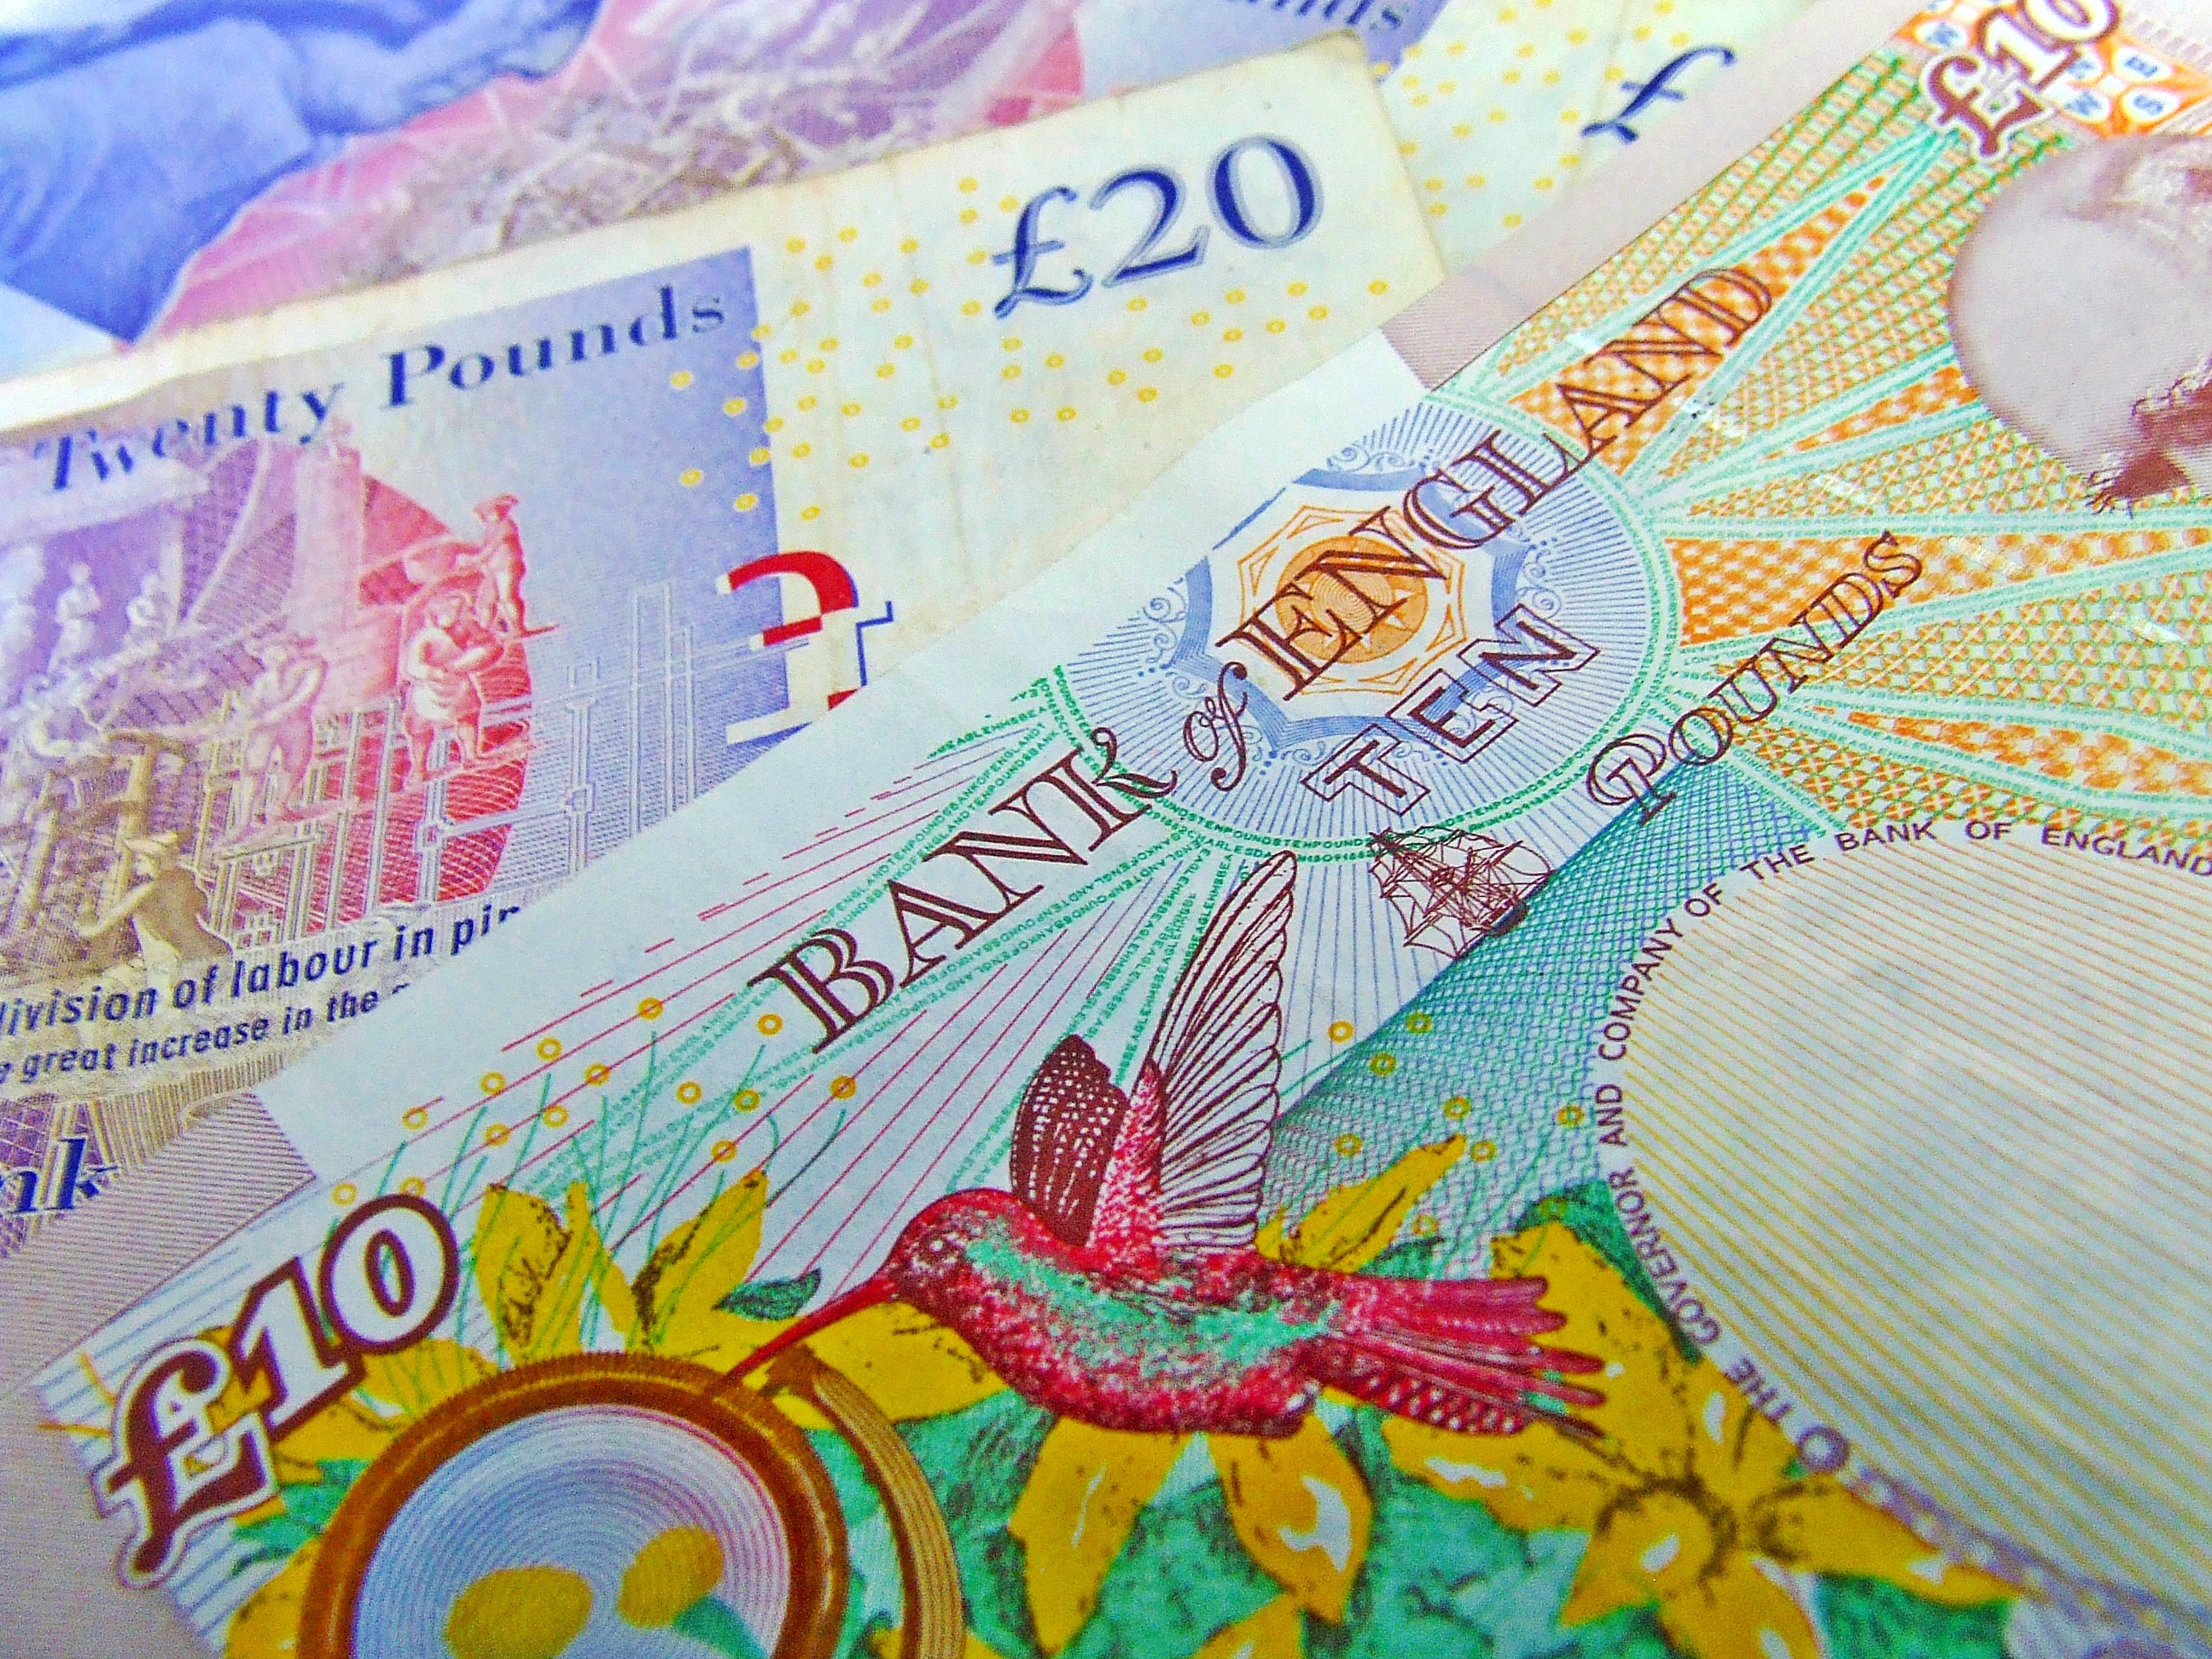
pattern, symbol, money, market, business, paper, material, cash, textile, uk, england, art, bank, currency, banking, english, bill, rich, buy, commerce, economy, sterling, notes, income, payment, financial, savings, success, pound, deposit, finance, prosperity, wealth, profit, investment, exchange, earnings, invest, banknote, save money, loan, note paper, saving money, money background